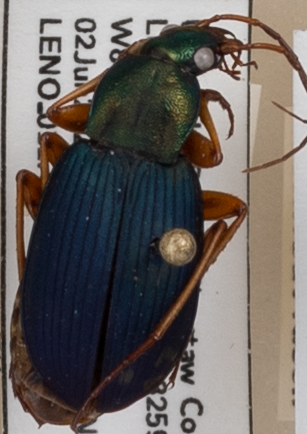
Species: Chlaenius aestivus
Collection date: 2021-06-02
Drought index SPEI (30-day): -0.608
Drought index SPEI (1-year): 1.382
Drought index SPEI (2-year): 1.69